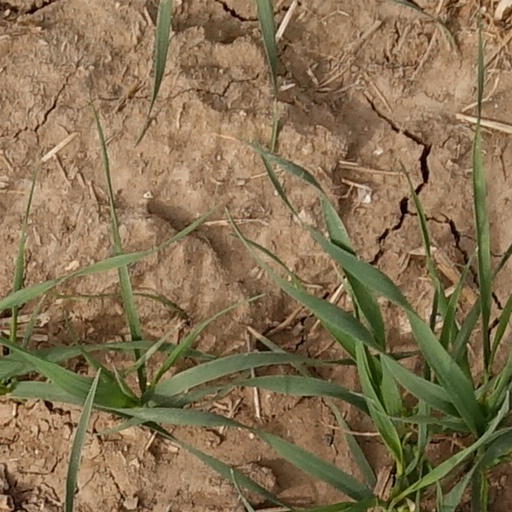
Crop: wheat